Water supply and sanitation in Japan

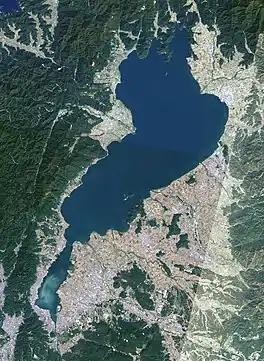
Lake Biwa, the source of drinking water for 15 million people in the Keihanshin region

While there are more than 2,500 dams in Japan, their total storage is low because rivers are short and steep. Total active storage of all dams is only 20 km3, corresponding to less than the storage capacity of Hoover Dam. In addition, lakes have an important storage function, and their water levels are regulated through weirs. The largest lake is Lake Biwa that provides drinking water to more than 15 million people in the Keihanshin (Kyoto-Osaka-Kobe) metropolitan region.